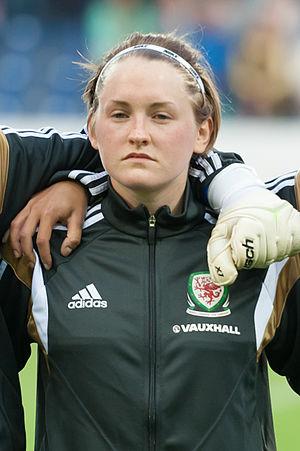
Rachel Rowe, née le 13 septembre 1992, est une footballeuse internationale galloise évoluant au poste de milieu de terrain.